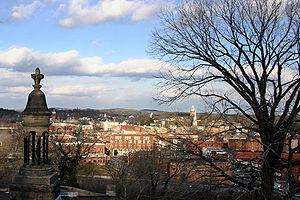
La ville de Rome est le siège du comté de Floyd, dans l’État de Géorgie, aux États-Unis. Sa population s’élevait à 36 303 habitants lors du recensement de 2010, estimée à 36 634 habitants en 2018. C’est la ville la plus peuplée du comté.